Dolph Ziggler

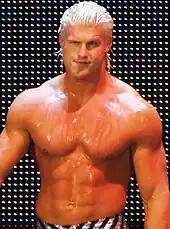
Ziggler in September 2008

Nemeth became a part of the Spirit Squad faction, a group of five wrestlers who used the in-ring personas of male cheerleaders, and adopted the name Nicky in OVW during late 2005. The Spirit Squad members trained with real cheerleaders and gymnasts to ensure their characters were believable. On January 23, 2006, they had their WWE television debut as a group, appearing on "Raw" and helping Jonathan Coachman win a Royal Rumble qualifying match against Jerry "The King" Lawler by performing cheers for Coachman and distracting Lawler. They later became a part of the ongoing scripted feud between WWE chairman Vince McMahon and Shawn Michaels. The heel McMahon brought in the Spirit Squad to attack Michaels on numerous occasions, including placing them in multiple handicap matches.